Neo Zone

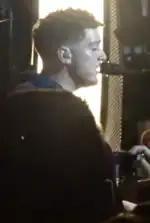
American singer Bazzi co-wrote "Boom" for "Neo Zone".

Described as a "diversified selection" of mainly hip-hop and "slinky" R&B cuts with strong 1990s influence, the 13-track album also includes elements from funk, trap, noise-pop, metal, dance-pop and EDM music. The album opens with "Elevator (127F)", a "feel-good" midtempo dance number with funk elements and 90's R&B influence which is "refreshing" and "perfect" for an album opener, according to the members. It was proceeded by the album's lead single "Kick It", a "powerful" hip-hop dance record with heavy metal guitar riff and R&B elements throughout the song. Produced by American producer Dem Jointz, South Korean songwriter Deez, Ryan S. Jhun, Mayila Jones and Rodnae "Chikk" Bell, with Yoo Young-jin took part in the song's arrangement, the song tells how the members overcome their own traumas and fears to become the "heroes" they are, thus fitting the Korean title of the song. The third track "Boom" is a "half-dreamy and half-beat-driven" song that contains a "unique" melody change as the melody hook of the song starts. It was co-written and performed in demo by American singer and songwriter Bazzi, whom member Mark is a huge fan of. The album continues with "Pandora's Box", a "jazzy, slow-burning" 90's-influenced R&B track produced by producer Erik Lidbom. With lyrics co-written by member Taeyong, Mark and Johnny (whom participated in writing lyrics for the first time), the boy group channels their "endearing cheesiness" as they compare their love interest to that of a Pandora's box. The fifth track "Day Dream" is described as a "mysterious, dream-like" track by the members, with "memorable" lyrics based on "Alice in Wonderland" while showcasing the group's "ethereal" vocals.